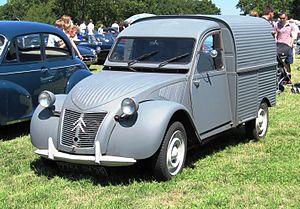
Citroen 2CV fourgonette provenance Ille-et-Vilaine
Une 2CV pour Luciano est le troisième album de la série de bande dessinée Une aventure de Jacques Gipar de Thierry Dubois et Jean-Luc Delvaux. Il fut publié en mars 2012 aux Éditions Paquet, dans la collection Calandre. L'album comprend quatre aventures :
La 2CV fourgonnette est un modèle automobile du constructeur français Citroën.